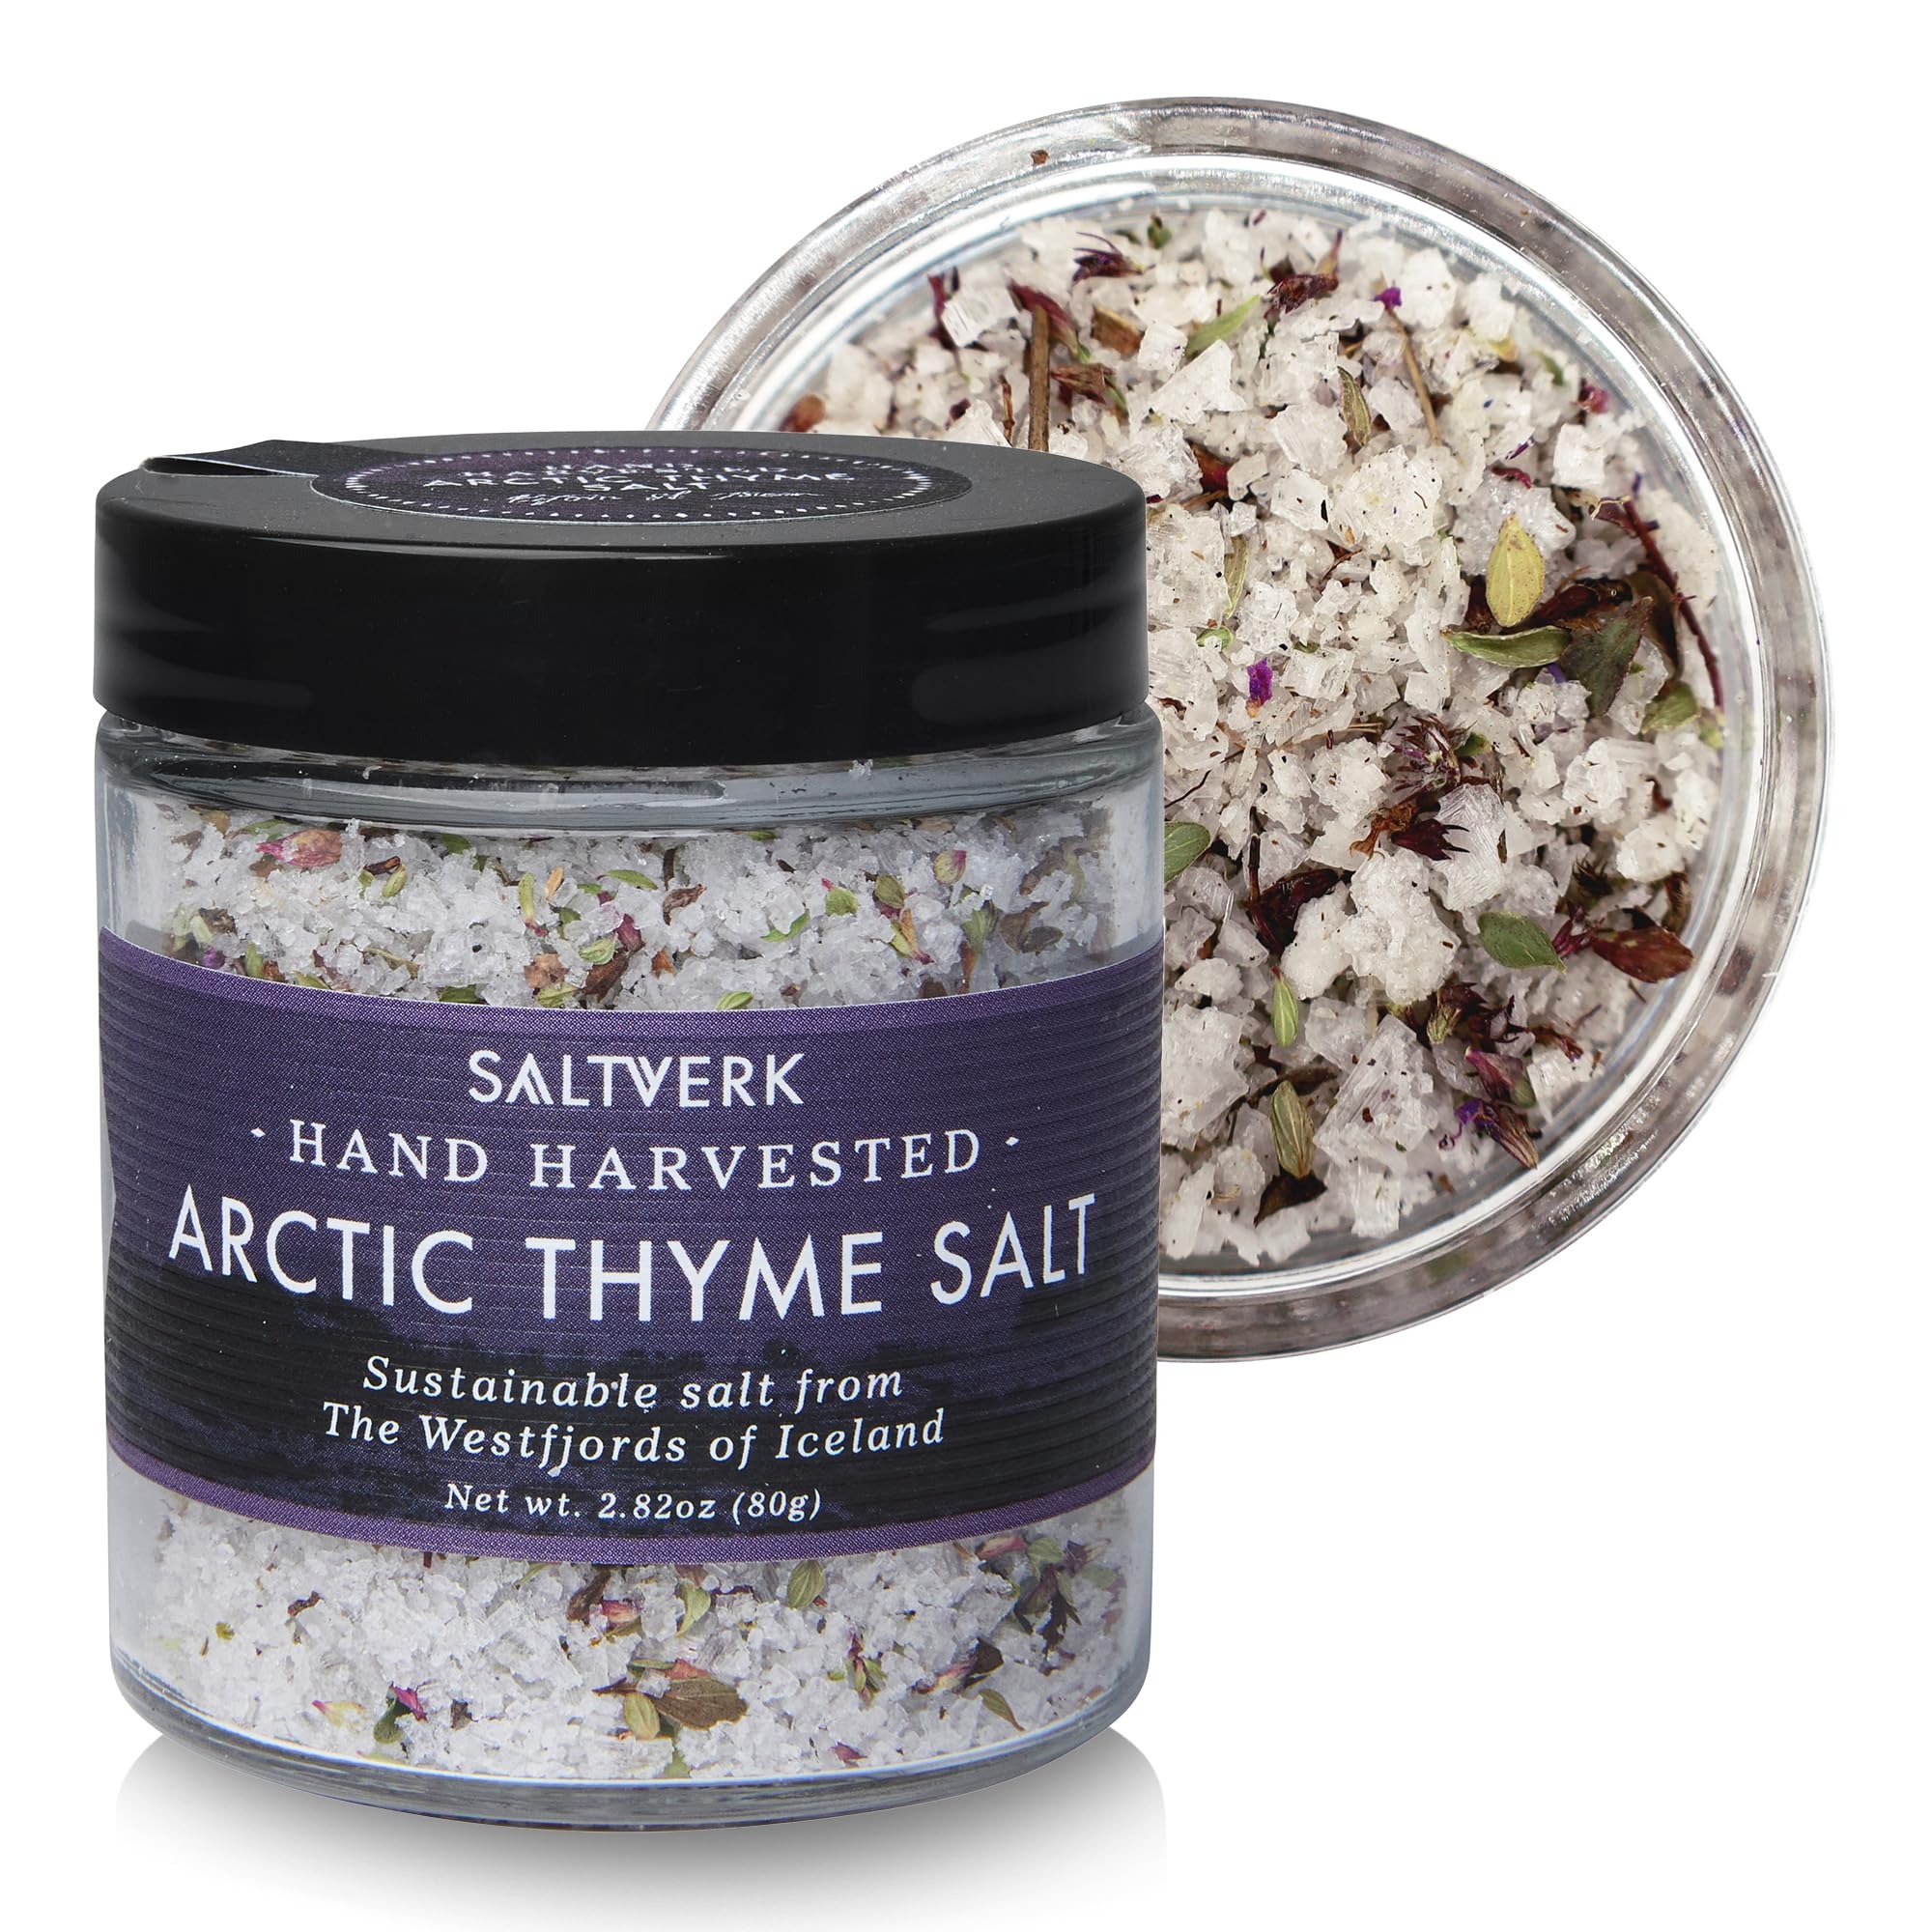
Item Name: Saltverk Artic Thyme Sea Salt - Gourmet, Icelandic, Hand Harvested and Sustainably Made - 2.82 Oz Jar
Bullet Point 1: PREMIUM SEA SALT FLAKES: Arctic Thyme, related to thyme but with a sweeter taste and lavender-like aroma, adds a unique herbaceous essence and a genuine reflection of Iceland's wild nature when paired with our sea salt in your culinary endeavors.
Bullet Point 2: COMMITTED TO SUSTAINABILITY: Crafted with care for quality and the environment, our salt offers a carbon-neutral footprint, adding flavor responsibly. Infuse your dishes with Iceland's essence, made sustainably with pure seawater and geothermal energy.
Bullet Point 3: TRADITION: Founded in 2011, Saltverk follows a centuries-old tradition of salt production from Iceland’s Viking waters, a method established by the Danish king in the 18th century.
Bullet Point 4: ENHANCE YOUR MEALS: Tailored for meat curing, this salt complements Icelandic lamb and elevates the flavor of game meats, enriching culinary experiences with its unique blend and quality.
Bullet Point 5: TRUSTED CHOICE: Saltverk's Icelandic sea salt has gained recognition by being featured on the show 'Uncharted,' which premiered on National Geographic, making it a trusted choice used in the finest restaurants and homes around the globe.
Product Description: Saltverk's dedication to food, sustainability, and Icelandic heritage is evident in our crunchy, mineral-fresh Icelandic sea salt. Produced using only energy from geothermal hot springs in Northwest Iceland, our salt-making method dates back centuries, ensuring top-notch quality with a carbon-neutral footprint and zero environmental impact.
Value: 2.82
Unit: Ounce

Price: 12.99